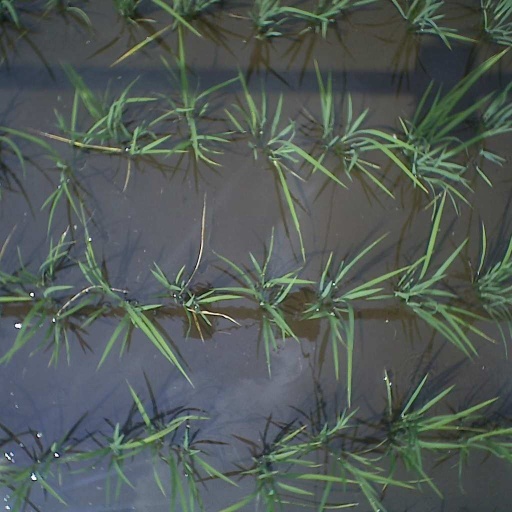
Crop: rice